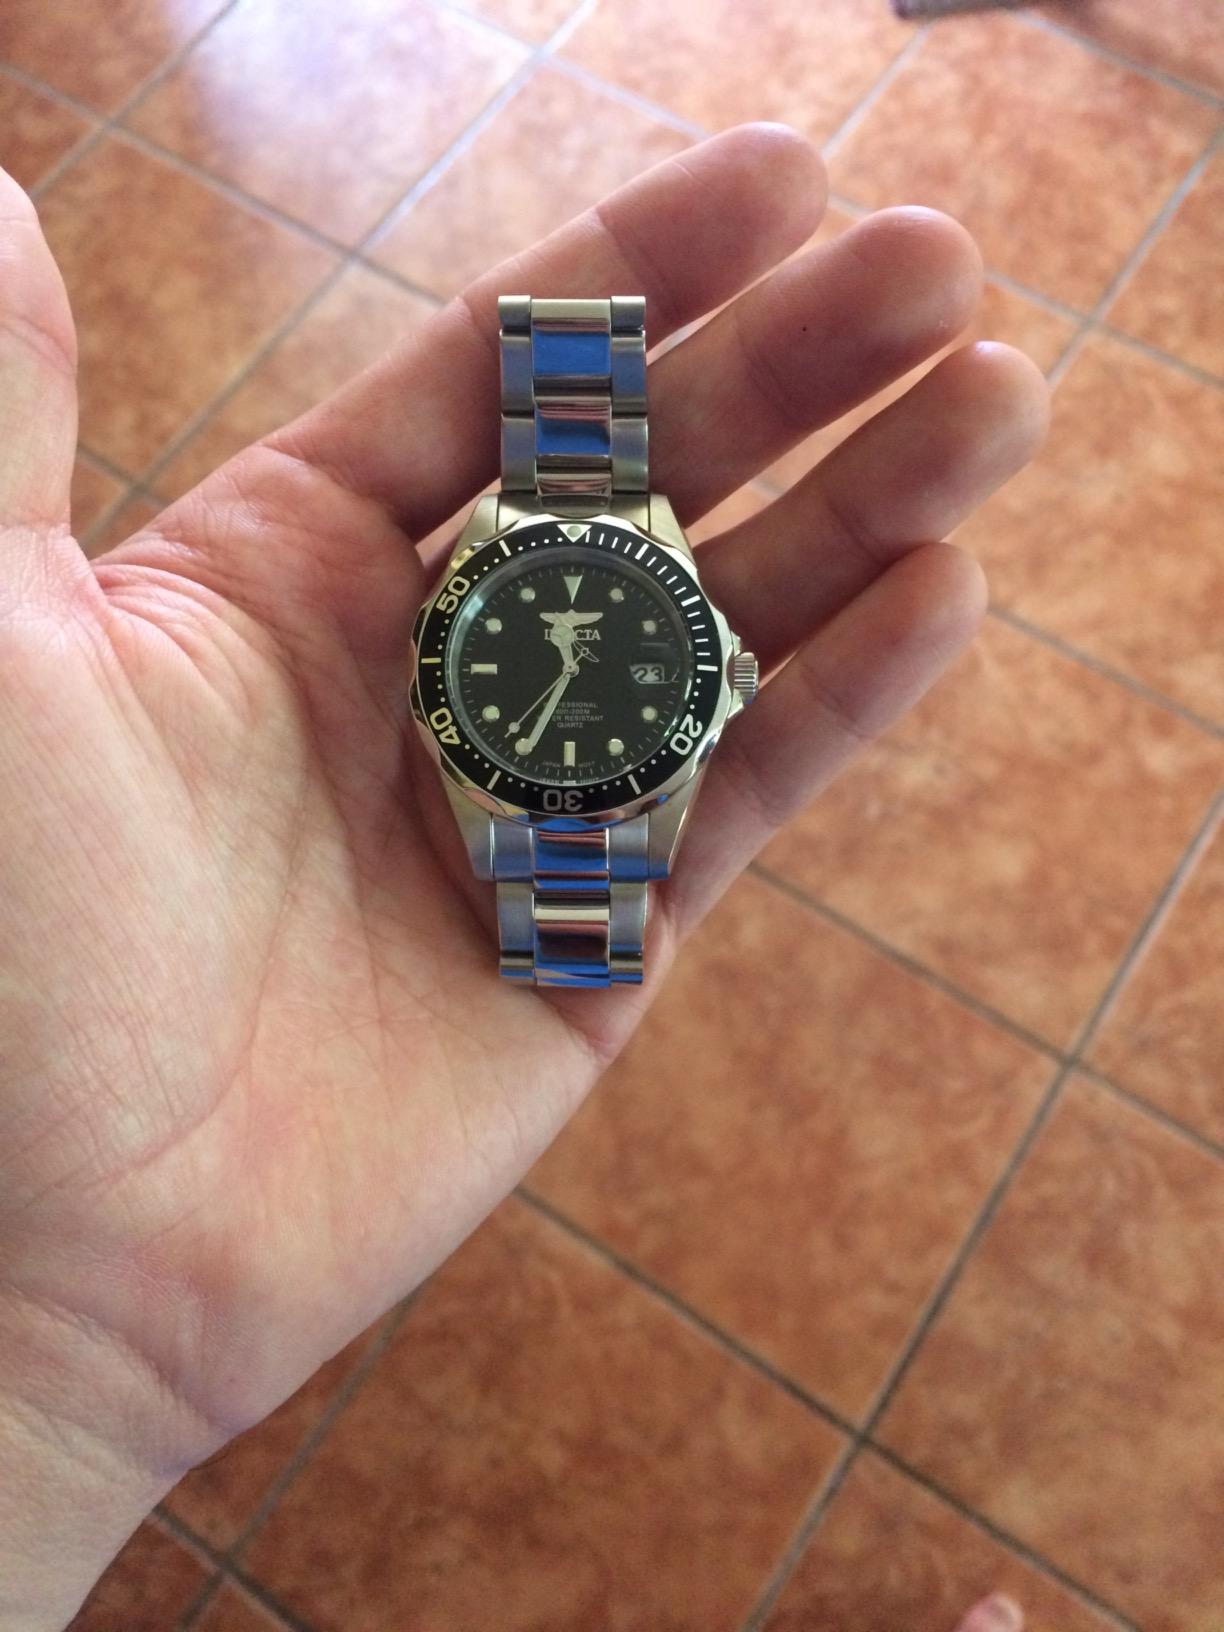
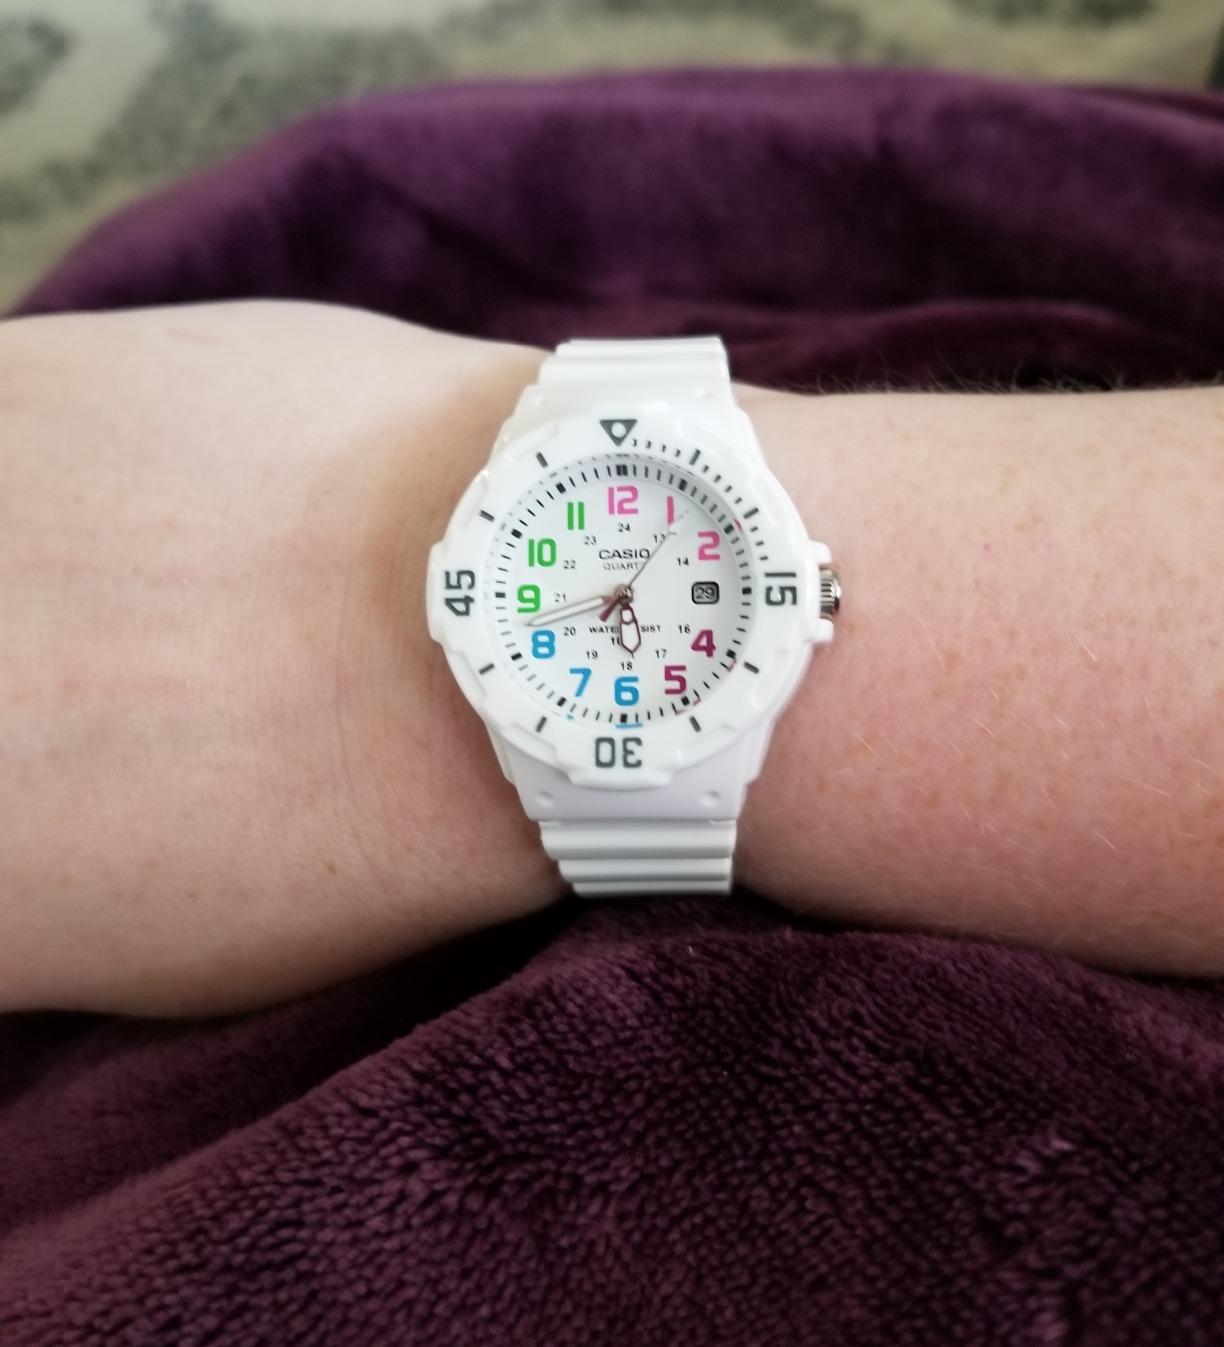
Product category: accessories_watch
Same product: no